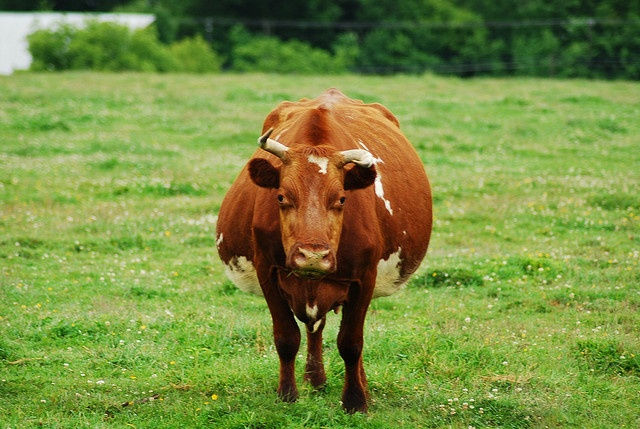
A large cow standing in a grass field.
A brown cow standing in the middle of a lush green field.
a cow in a field of grass with bushes
a cow is standing out in a field of grass
A very big fat cute cow in a grassy field.